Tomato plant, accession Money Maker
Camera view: vertical (180 deg); turntable rotation: 300 degrees
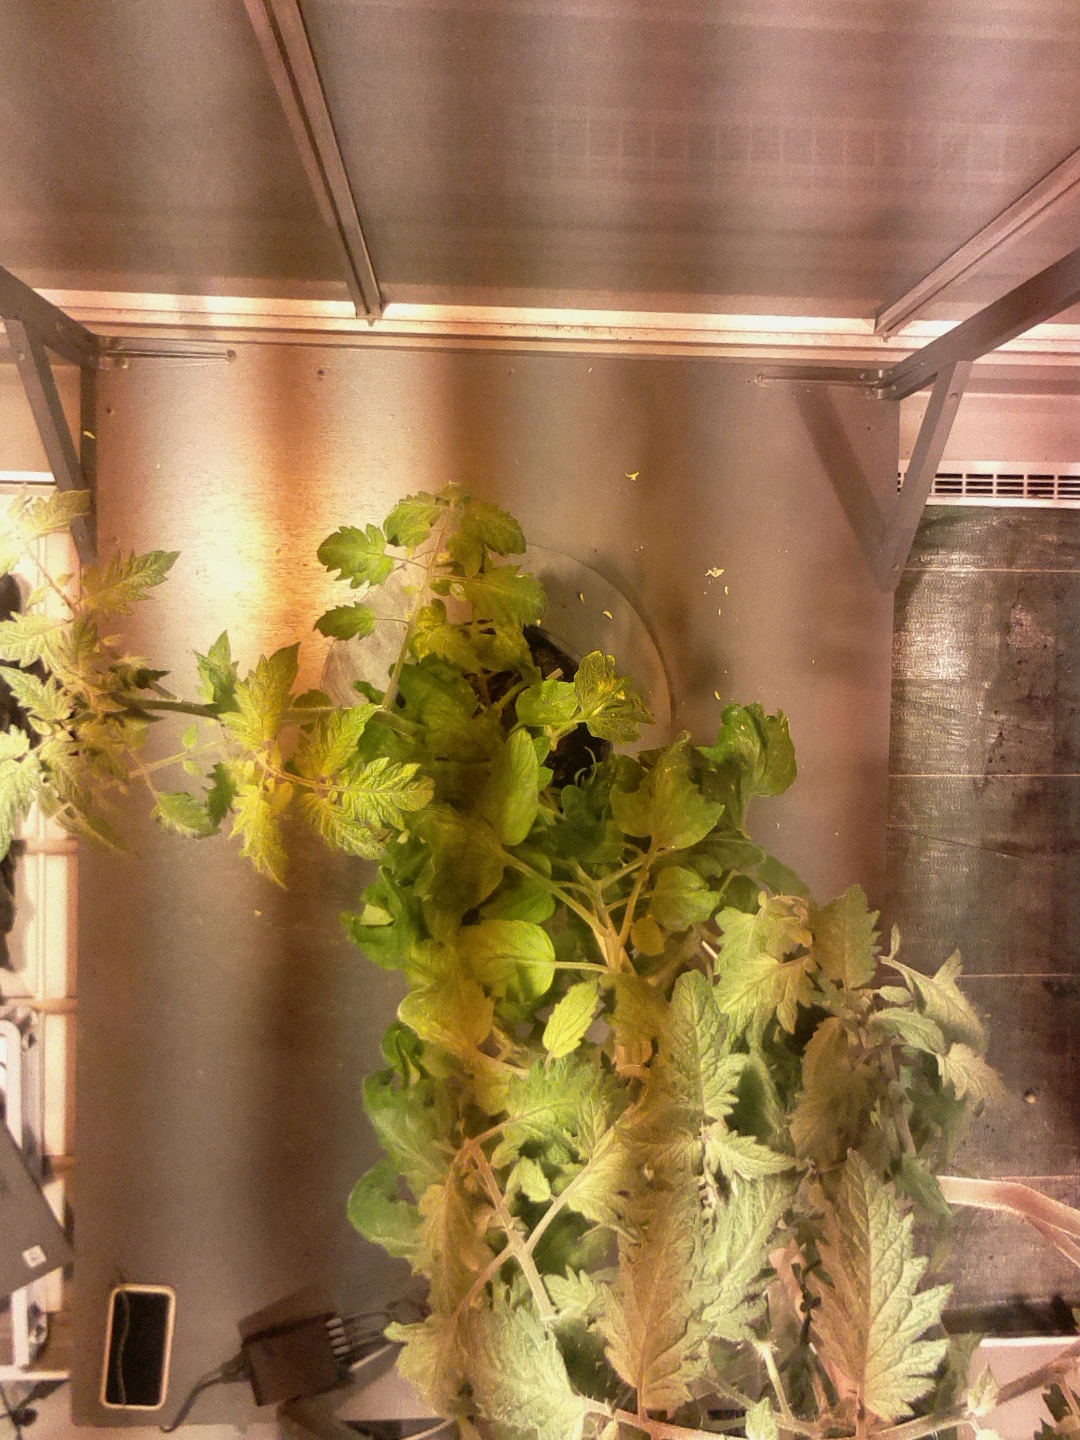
BBCH growth stage 73: 30%-40% of final fruit size